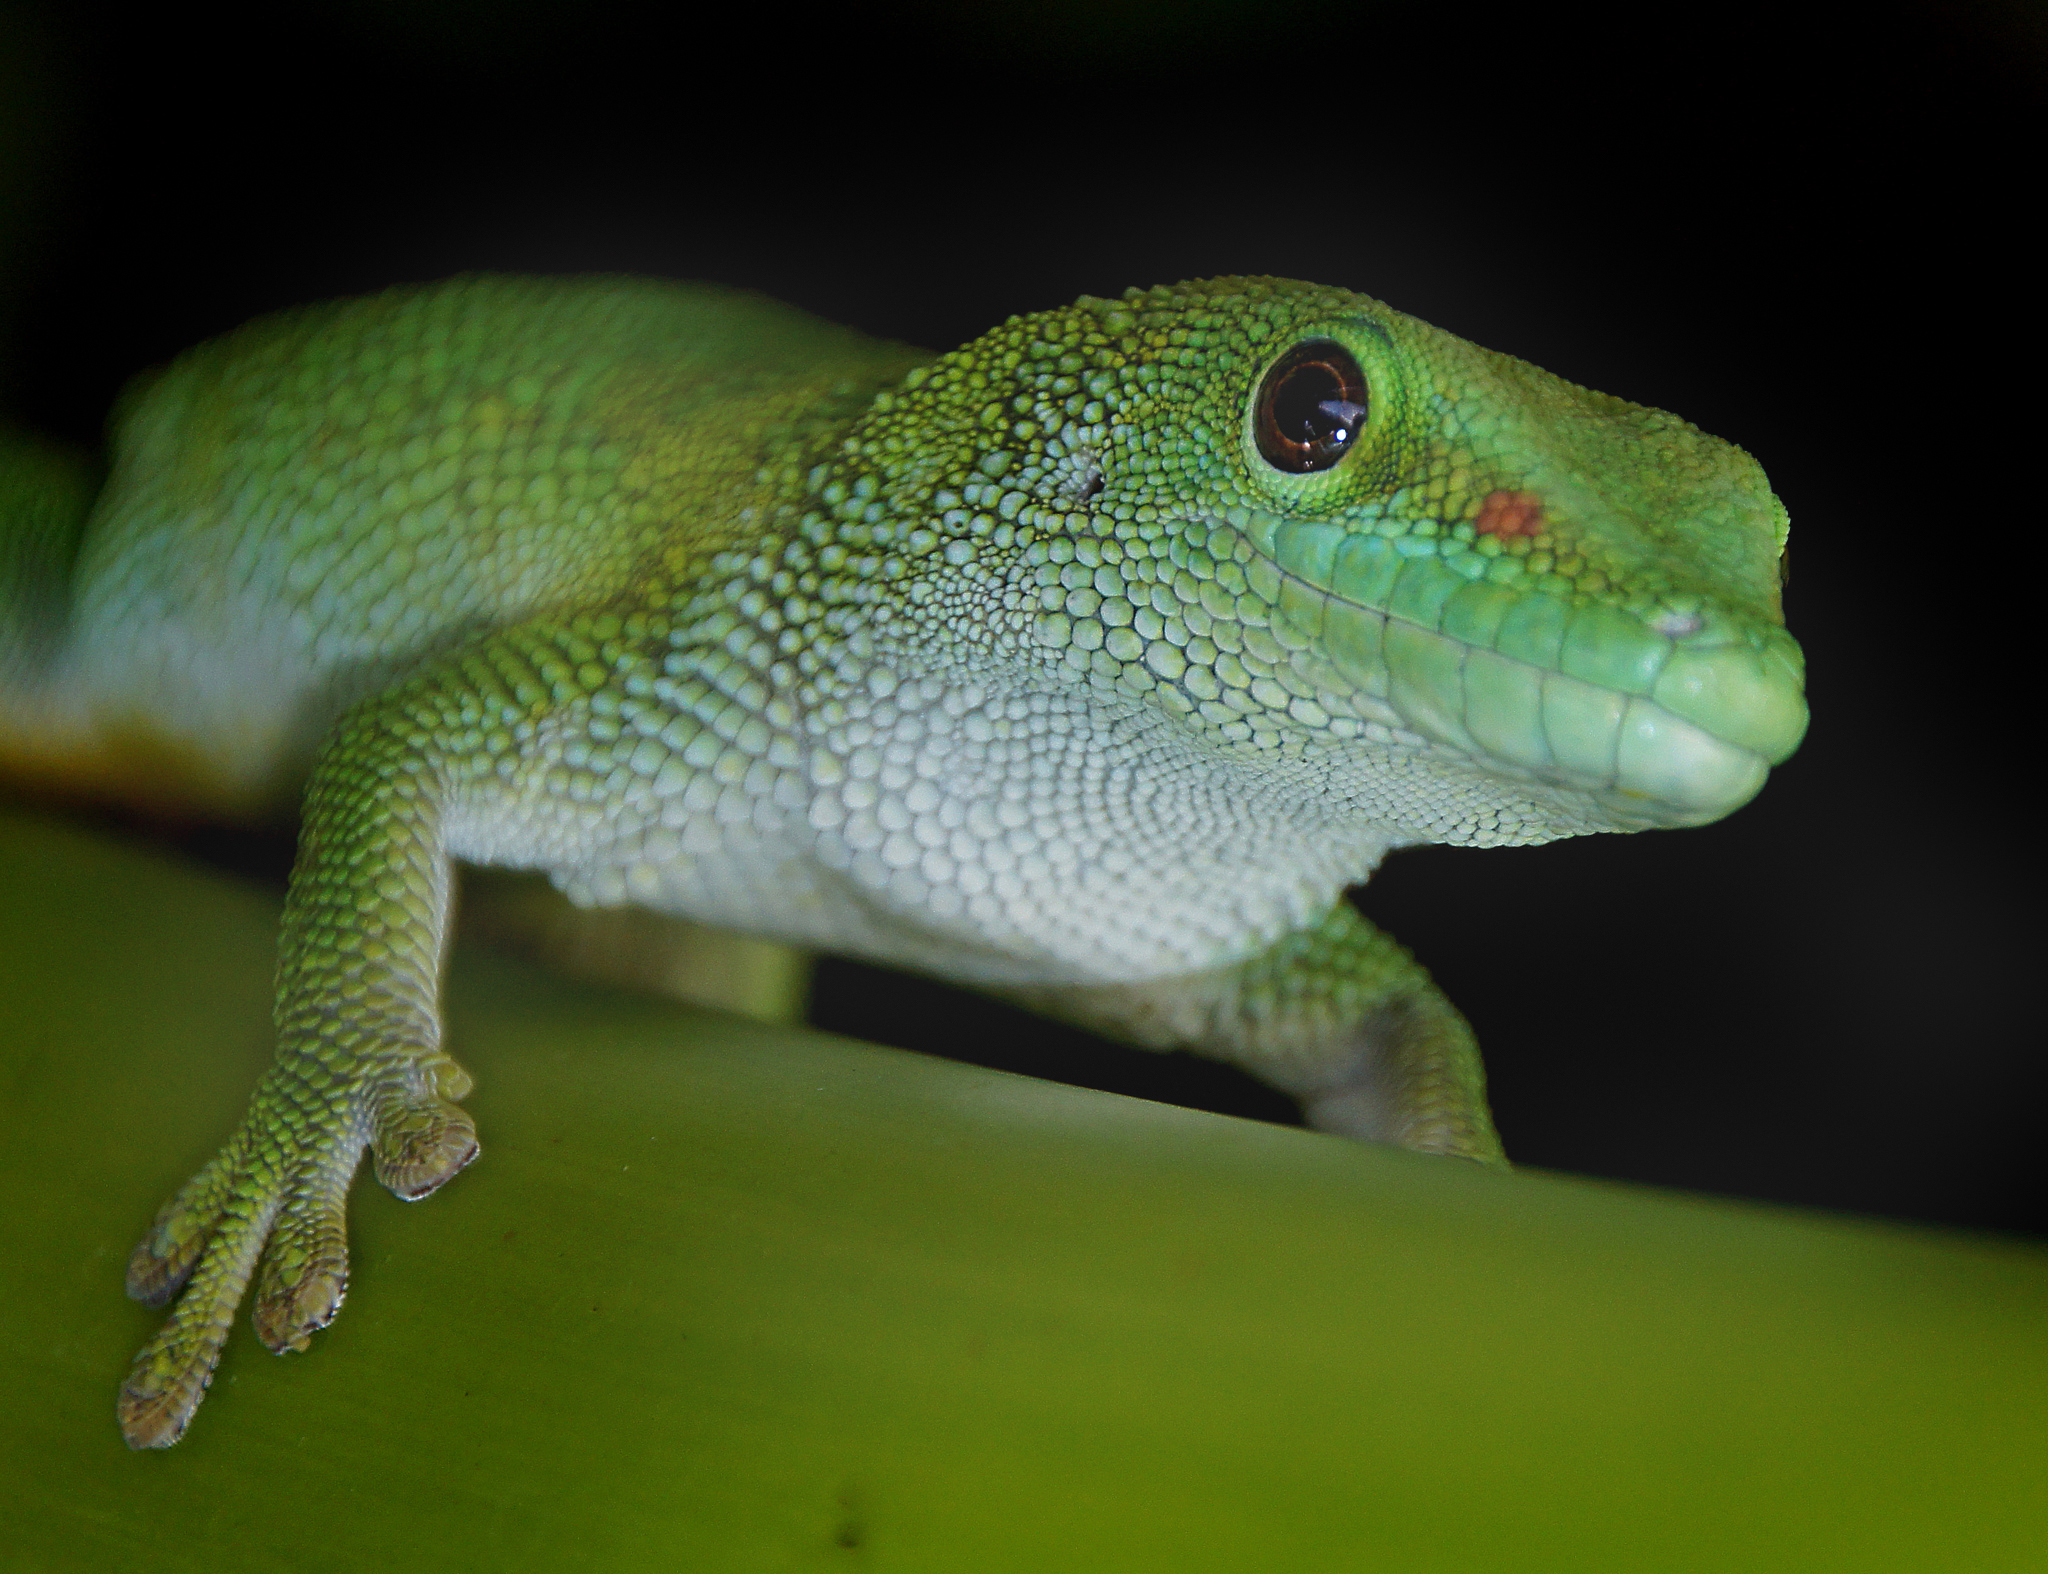
nature, green, reptile, iguana, fauna, lizard, green lizard, gecko, chameleon, vertebrate, madagascandaygecko, iguania, macro photography, lacerta, dactyloidae, scaled reptile, lacertidae, african chameleon, american chameleon